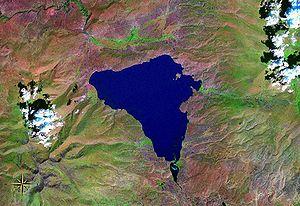
Le lac Çıldır est un lac de la province d'Ardahan en Turquie.